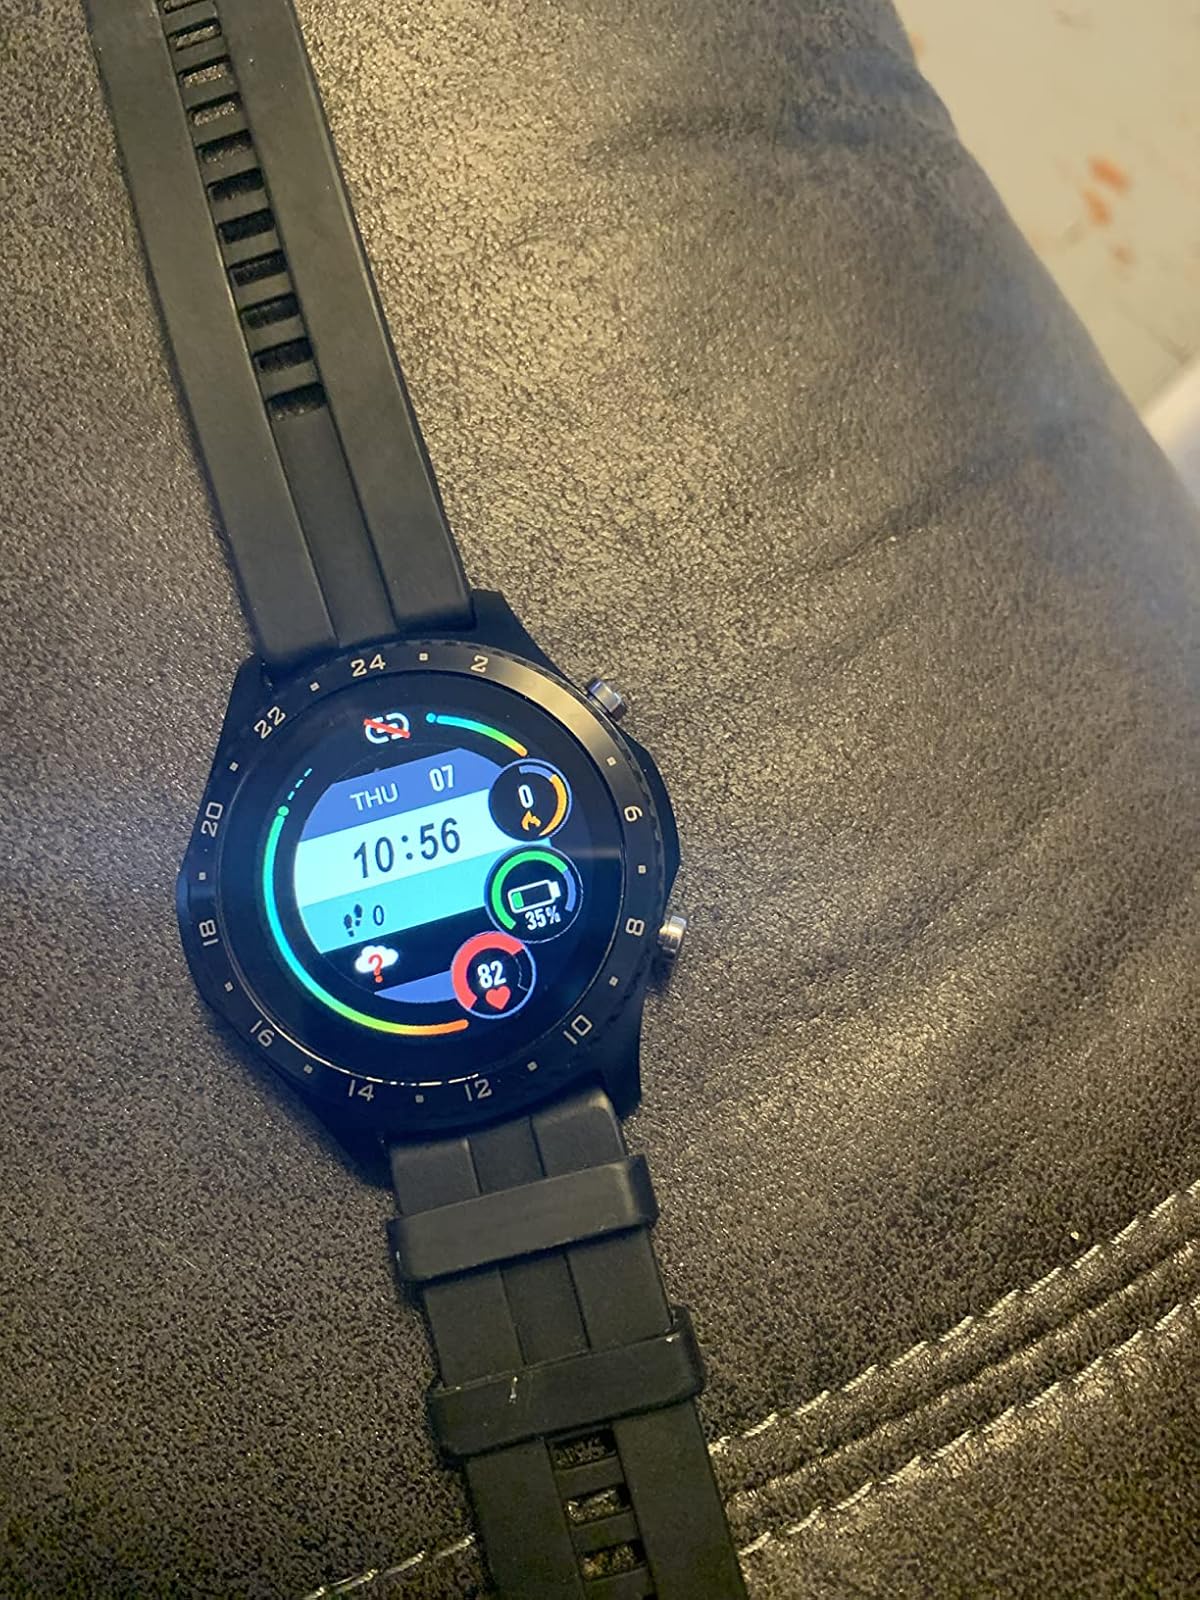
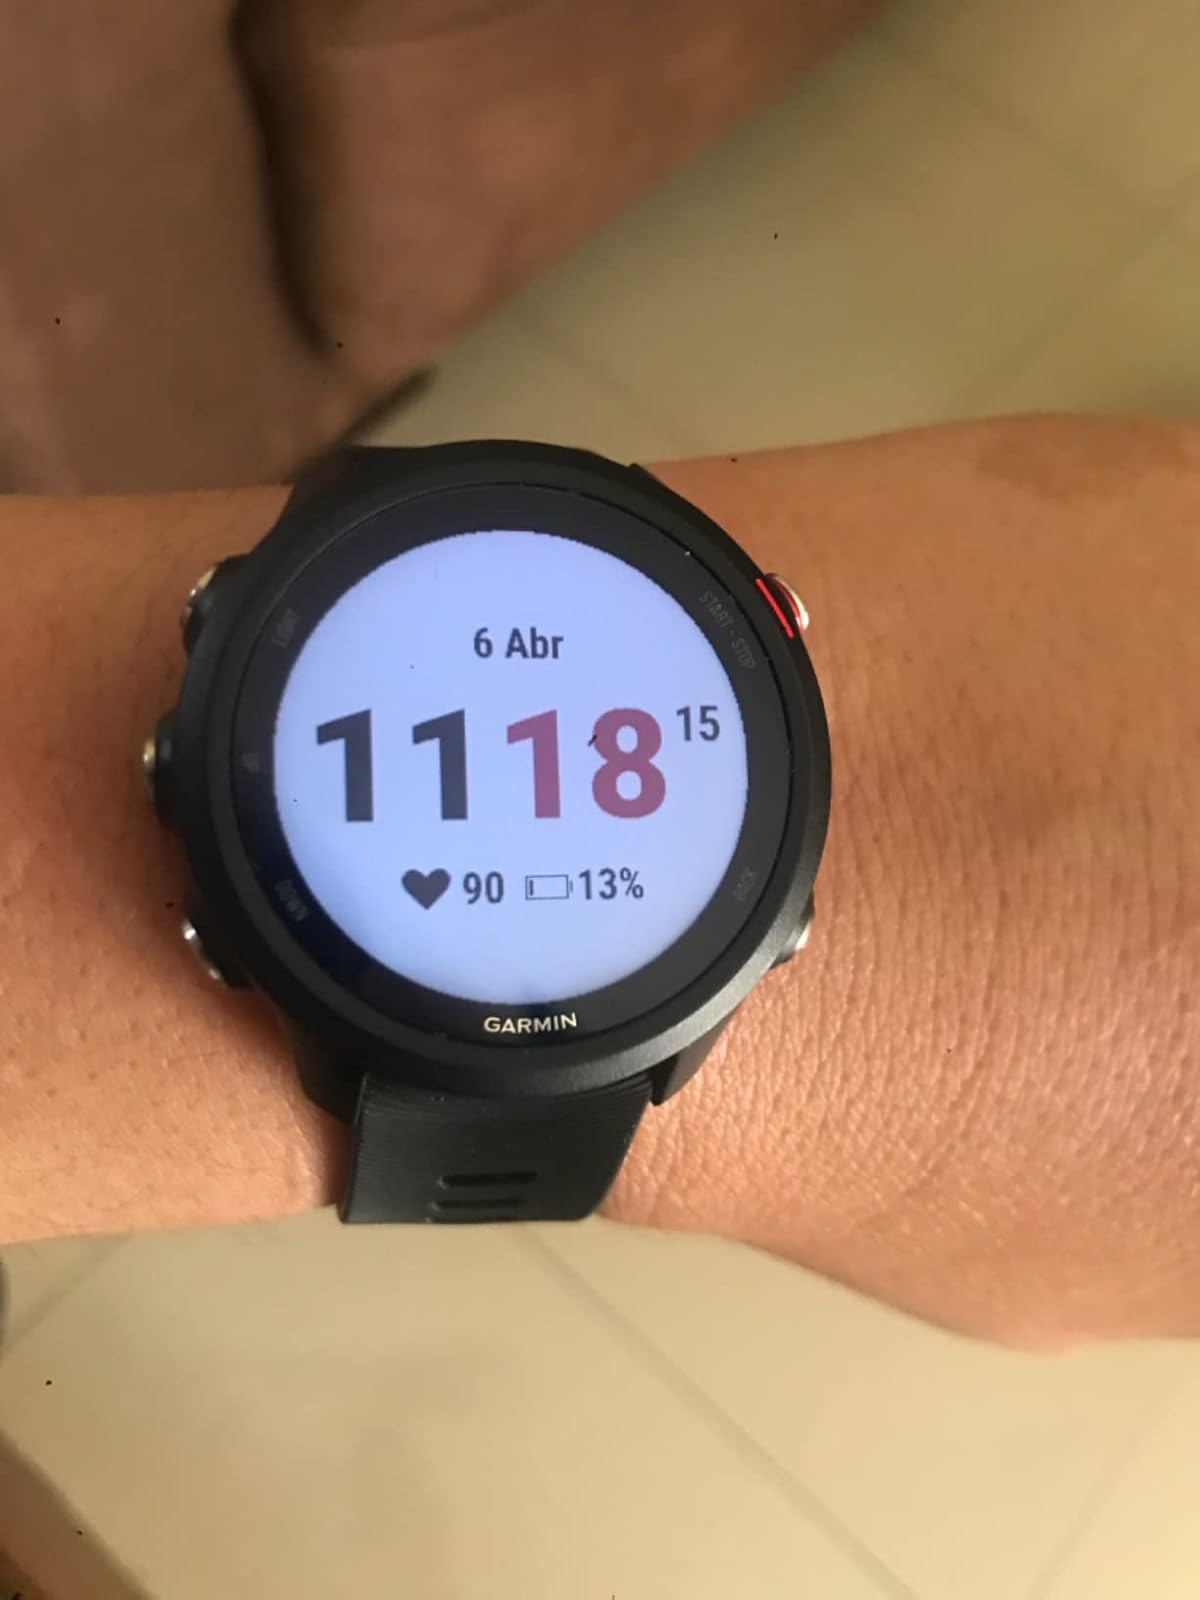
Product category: smartwatch
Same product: no